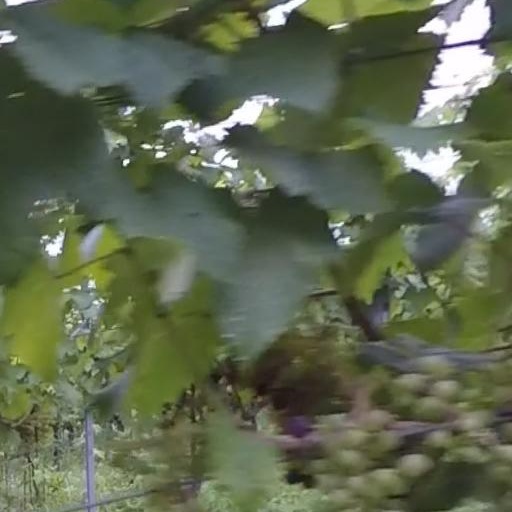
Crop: grape